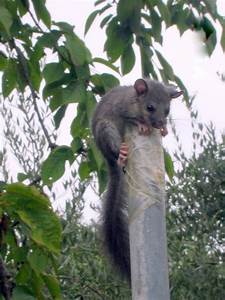
Label: squirrel